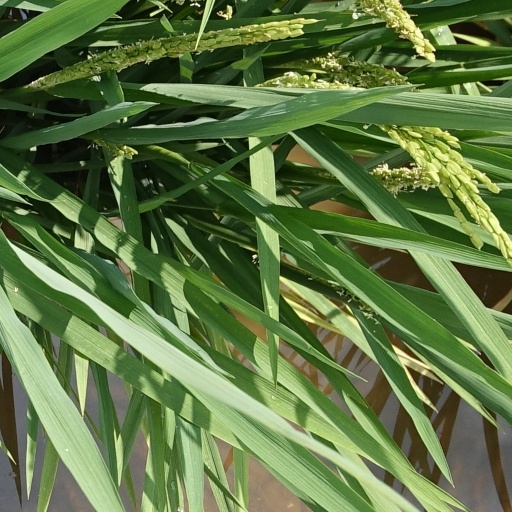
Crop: rice